Occam's razor

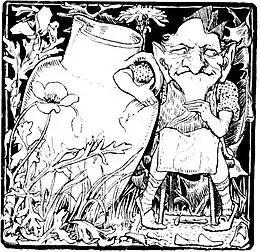
Possible explanations can become needlessly complex. It might be coherent, for instance, to add the involvement of leprechauns to any explanation, but Occam's razor would prevent such additions unless they were necessary.

For example, if a man, accused of breaking a vase, makes supernatural claims that leprechauns were responsible for the breakage, a simple explanation might be that the man did it, but ongoing ad hoc justifications (e.g., "... and that's not me breaking it on the film; they tampered with that, too") could successfully prevent complete disproof. This endless supply of elaborate competing explanations, called saving hypotheses, cannot be technically ruled out – except by using Occam's razor.